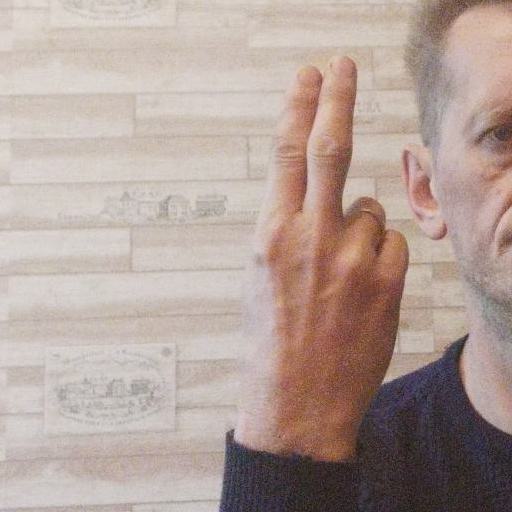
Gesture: two_up_inverted